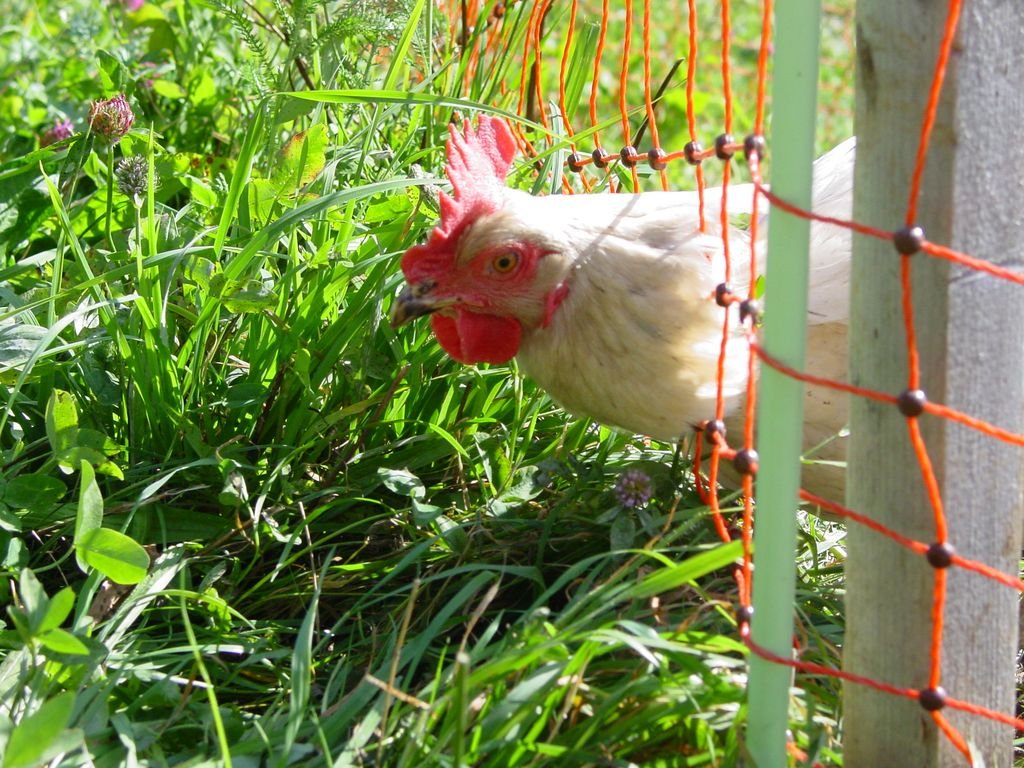
grass, bird, farm, beak, livestock, agriculture, chicken, fauna, rooster, hen, galliformes, vertebrate, finch, cardinal, phasianidae, animal husbandry, perching bird